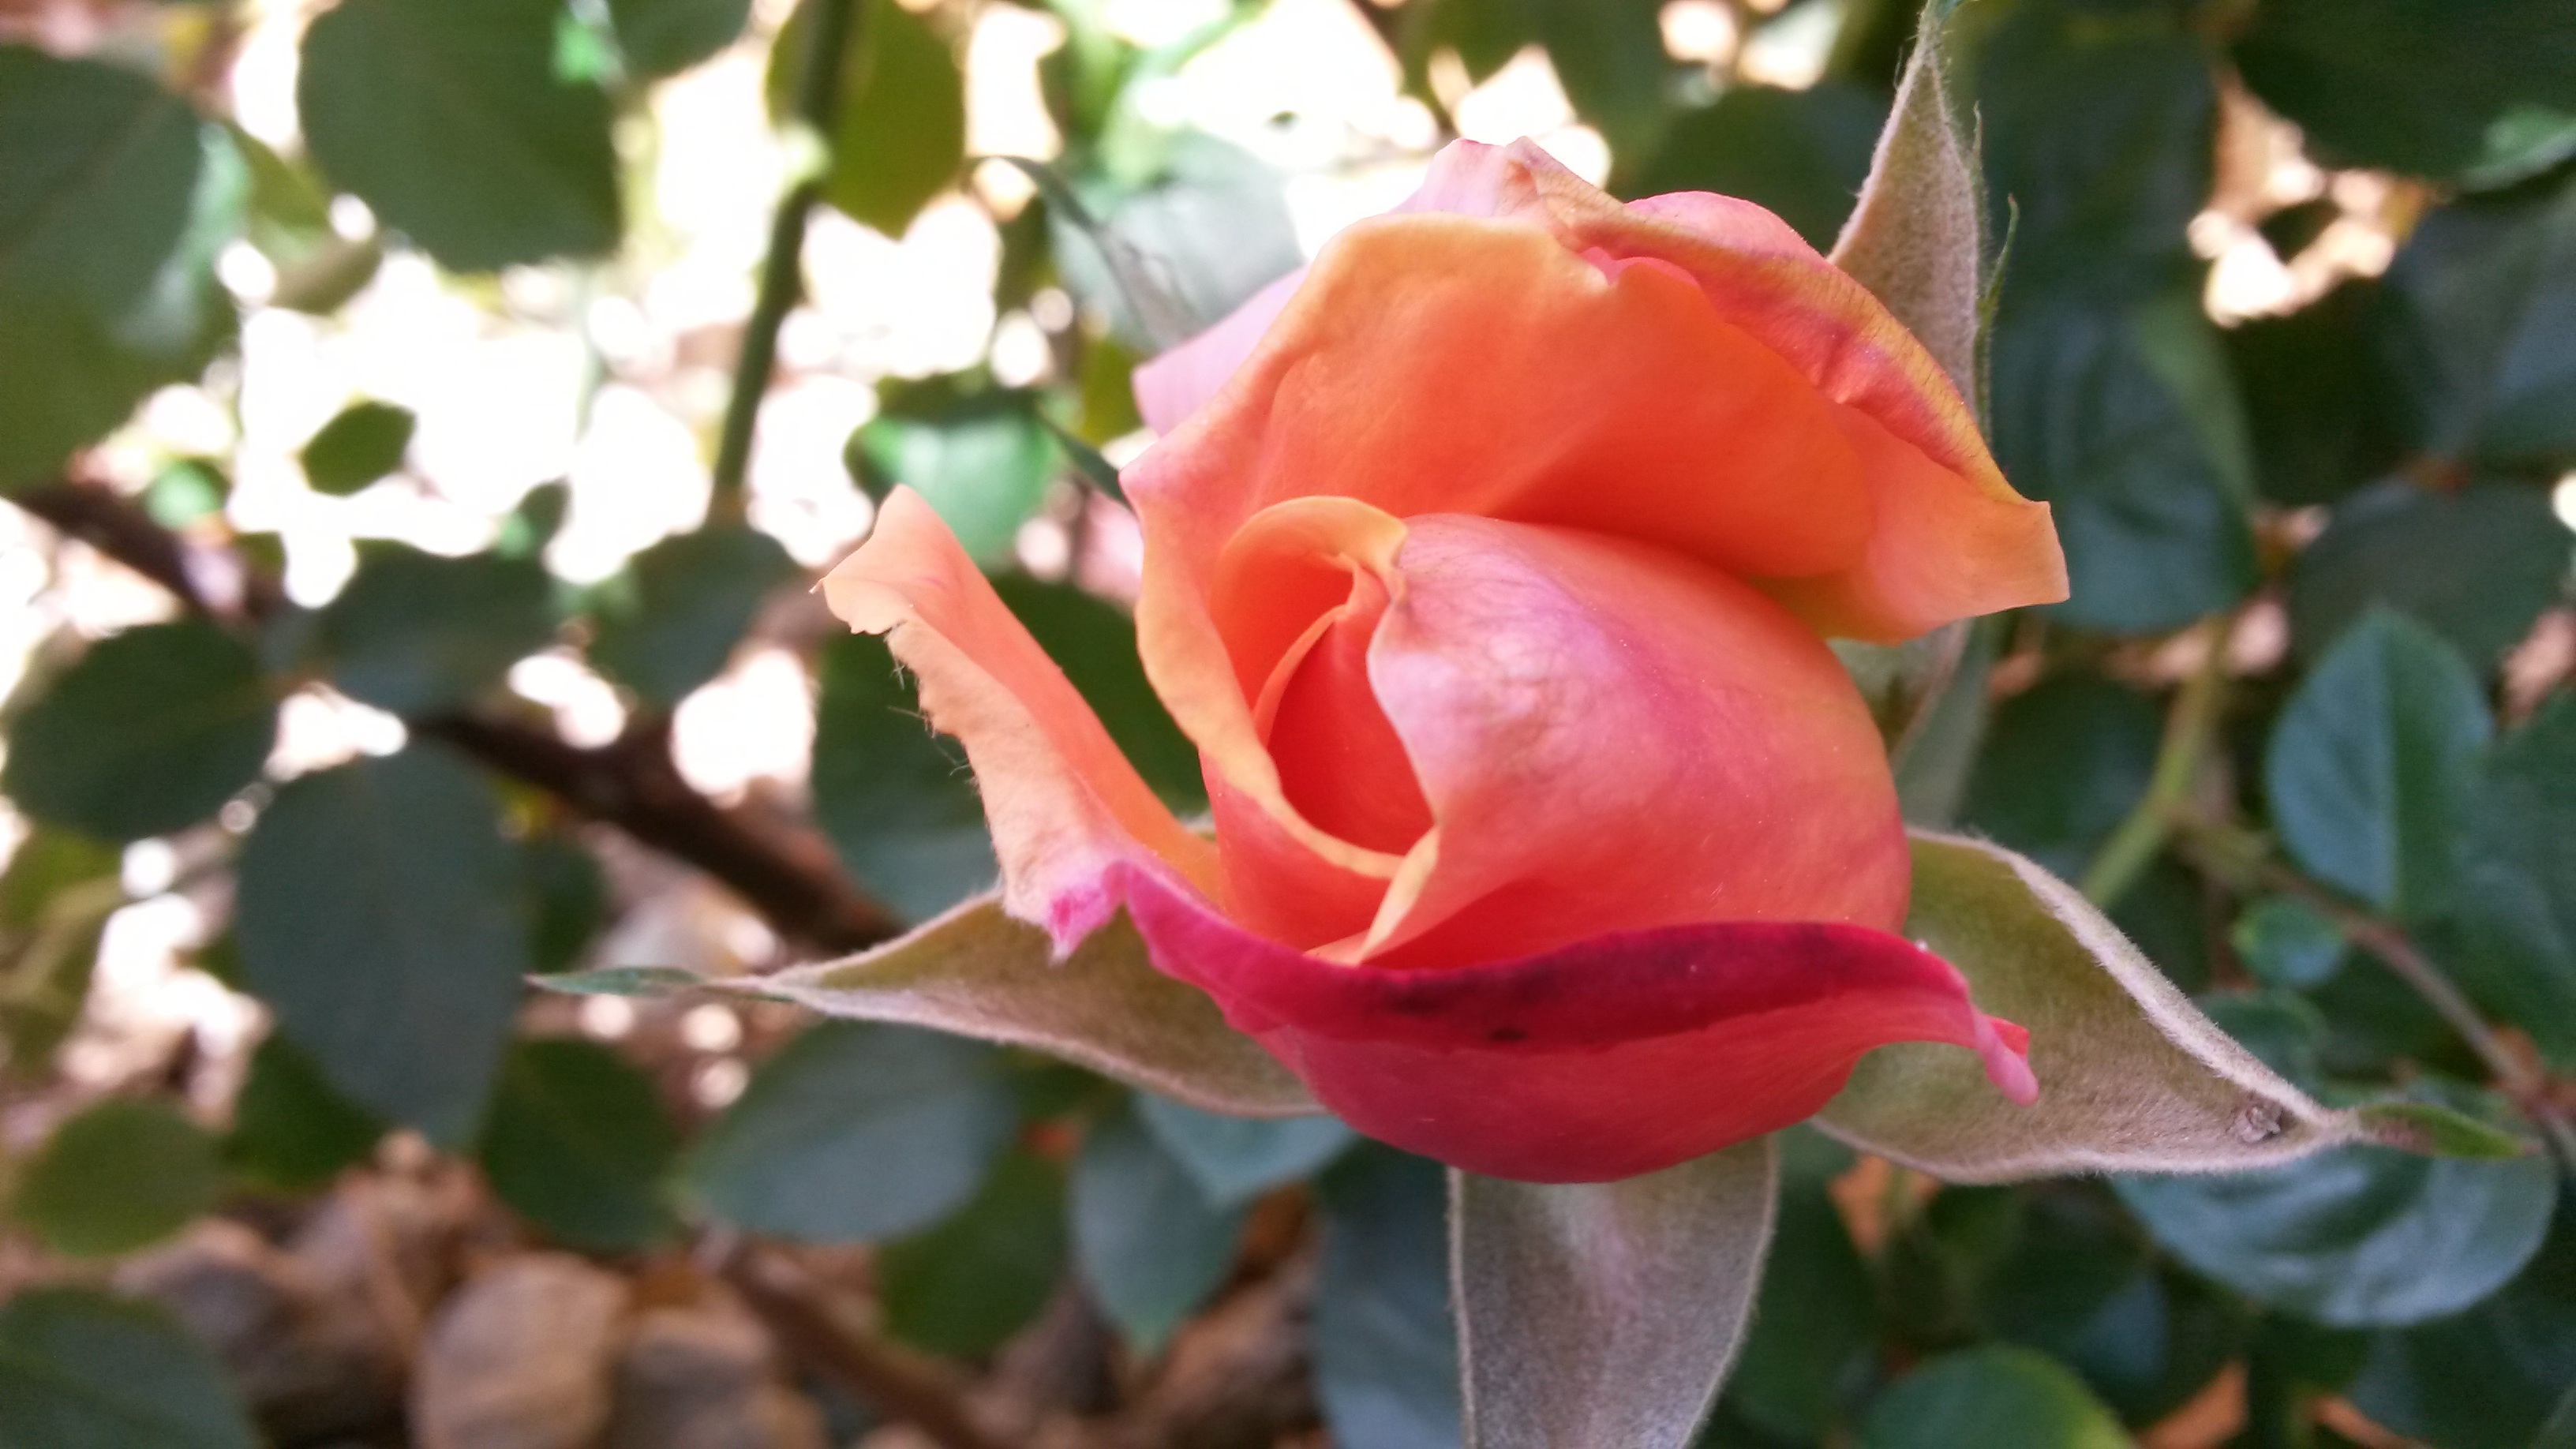
nature, blossom, plant, flower, petal, rose, spring, botany, garden, flora, shrub, bud, flowering plant, garden roses, rose family, land plant